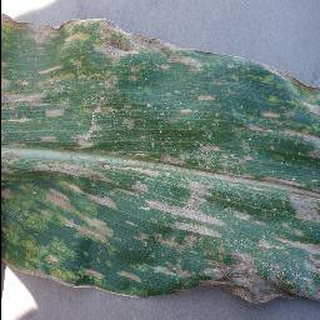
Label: corn_cercospora_leaf_spot